Nat Goodwin

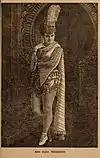
Miss Eliza Weathersby

Goodwin owned a cafe and cabaret, "Cafe Nat Goodwin", on the private Bristol Pier in Santa Monica, California between 1913 and 1916. After he sold the business in 1916, its name was changed to the Sunset Inn.